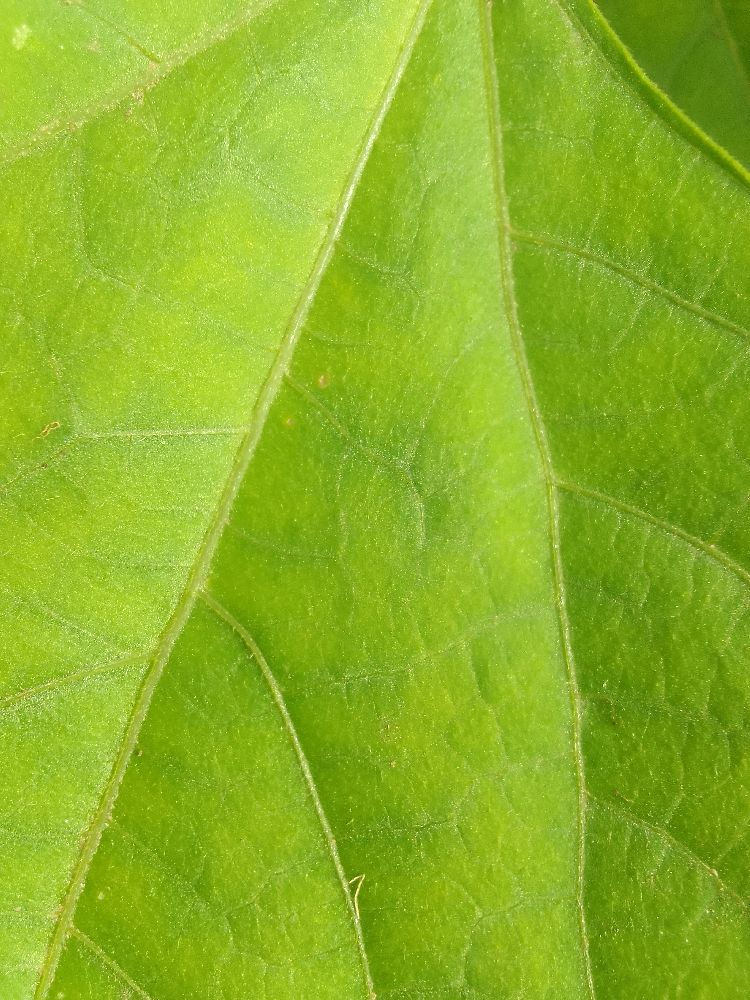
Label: healthy